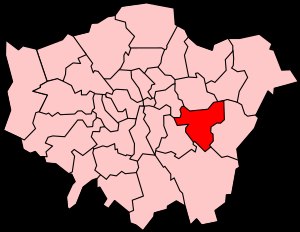
Greenwich (kvarter)
Greenwich' placering i London
Greenwich er et område i den sydøstlige del af Indre London.